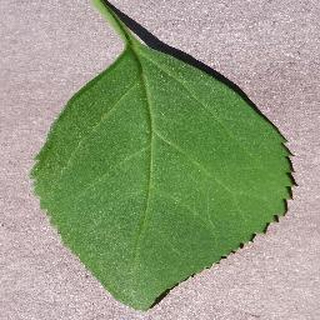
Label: healthy_cherry